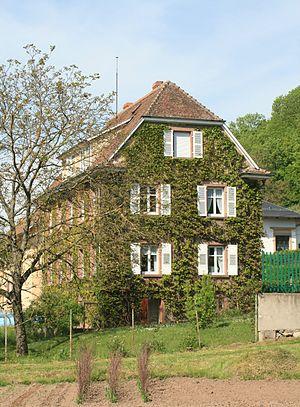
Gunsbach [gynsbax] est une commune française située dans le département du Haut-Rhin, en région Grand Est.